Carson Fulmer

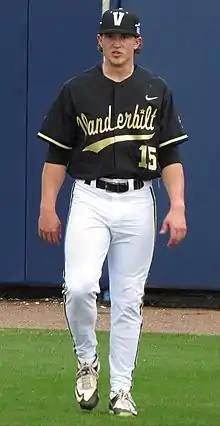
Fulmer with Vanderbilt

Carson Springer Fulmer (born December 13, 1993) is an American professional baseball pitcher for the Los Angeles Angels of Major League Baseball (MLB). He has previously played in MLB for the Chicago White Sox, Detroit Tigers, Baltimore Orioles, and Cincinnati Reds. He played college baseball for the Vanderbilt Commodores. He was drafted by the White Sox in the first round of the 2015 MLB draft, and he made his MLB debut in 2016.